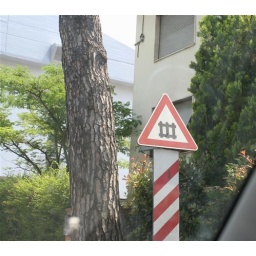
various street sign somewhere in Italy